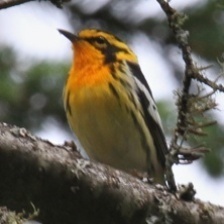
Species: BLACKBURNIAM WARBLER
Scientific name: SETOPHAGA FUSCA